Lembah Subang LRT station

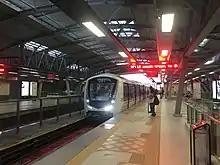
A train arriving at Platform 1 (Gombak-bound) of the station

In 2019, the peak-hour frequency between Ara Damansara and Gombak was increased. Waiting times were tentatively reduced by half from every 3 minutes to every 1.5 minutes to cater to increasing demand. Frequency went back to being consistent on the entire line when the COVID-19 pandemic began.